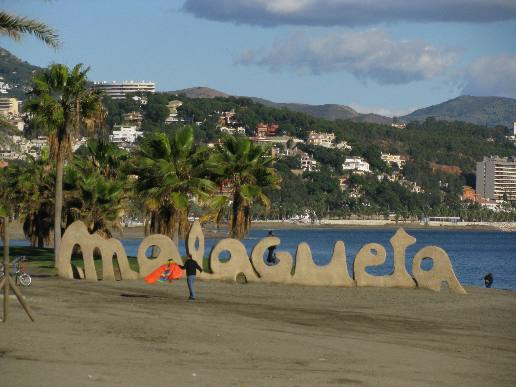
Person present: No